Tata of Chasselay

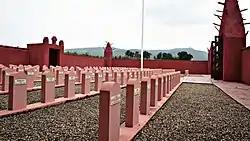
The graveyard in the cemetary

From 19 to 20 June 1940, French troops delayed the entry of German forces into Lyon, which had been declared an "open city" on 18 June. Earlier on 17 June, French troops occupied Chasselay, a village roughly fifteen kilometres north-west of Lyon. Soldiers from the 405th Anti-Aircraft Artillery Regiment, 25th Senegalese Tirailleurs Regiment and the French Foreign Legion erected barricades in the village with the help of local civilians. Having encountered little resistance during the capture of Dijon, German troops arrived on June 19, near Lissieu. However, the Germans met with strong resistance from the defenders of Chasselay, resulting in 50 troops killed overall along with one French civilian; more than 40 German soldiers were wounded. When the 25th Regiment surrendered, they were taken to a nearby field. The white officers were led aside and told to lie face down. Then, the Black soldiers were then ordered to assemble in front of two German tanks and told to run away. As they ran, the tanks opened fire on the soldiers with machine guns, and then drove over the dead and wounded. A German soldier then walked over to one of the white French officers and shot and wounded him; but otherwise they were left unharmed.